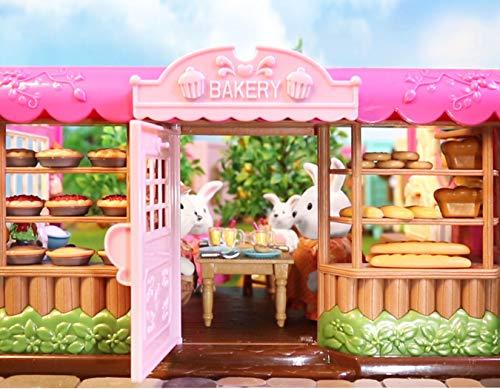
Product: Li'l Woodzeez Bakery Playset – Tickle-Your-Taste-Buds Bakery – 85pc Toy Set with Play Food, Including Cookies, Donuts, Cupcakes, and Pies – Toys for Kids Age 3+
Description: Comes with toy desserts such as cakes, cookies, donuts, cupcakes, pies, and more.
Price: $33.39
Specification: ProductDimensions:11.7x8x6.1inches|ItemWeight:2pounds|ShippingWeight:2.75pounds(Viewshippingratesandpolicies)|DomesticShipping:ItemcanbeshippedwithinU.S.|InternationalShipping:ThisitemcanbeshippedtoselectcountriesoutsideoftheU.S.LearnMore|ASIN:B00U9RQW5Q|Itemmodelnumber:6088Z|Manufacturerrecommendedage:36months-10years